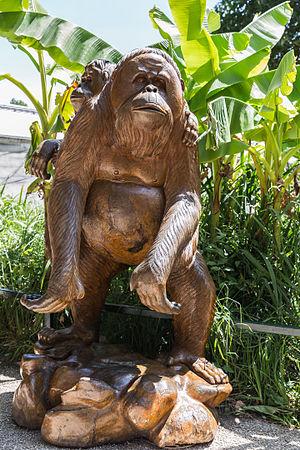
Statue de singe en bois au ZooParc de Beauval à Saint-Aignan-sur-Cher, France.
Le bois est un matériau naturel d'origine végétale. Il est constitué par un tissu végétal formant la plus grande partie du tronc des plantes ligneuses. Le bois assure, chez la plante, le rôle de conduction de la sève brute des racines jusqu’aux feuilles et le rôle de soutien mécanique de l'arbre ou de l'arbuste. Il sert aussi parfois de tissu de réserve.
La sculpture sur bois est une technique que l'on pratique en retirant de la matière. Elle désigne également l’œuvre réalisée en bois.